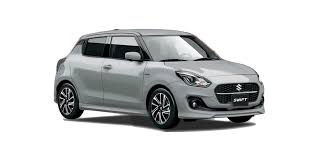
Label: noambulance